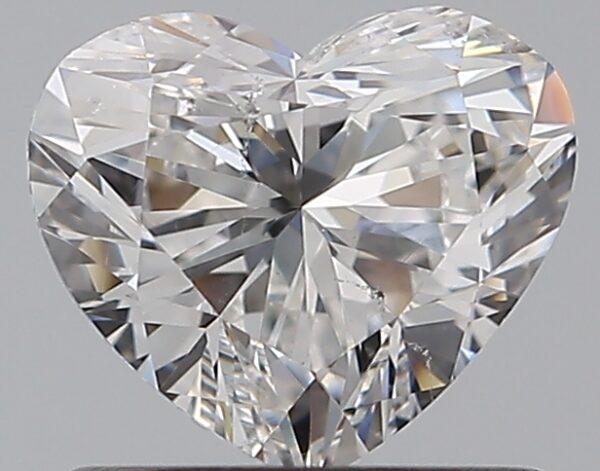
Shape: heart
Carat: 0.73
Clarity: SI1
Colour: E
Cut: EX
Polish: EX
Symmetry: VG
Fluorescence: N
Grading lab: GIA
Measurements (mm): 5.45 x 6.29 x 3.54